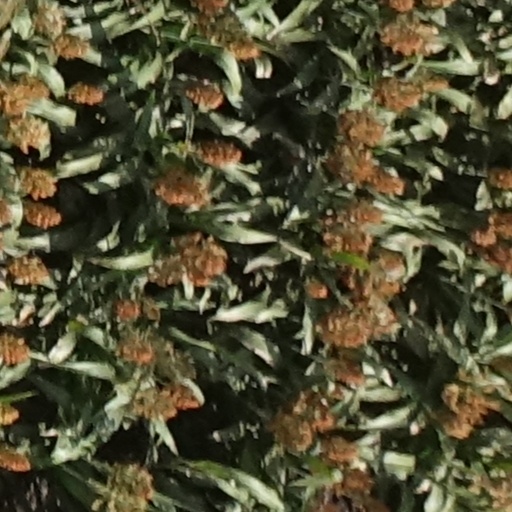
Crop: sorghum